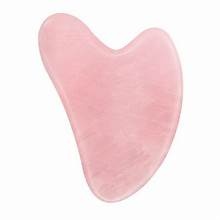
Natural Rose Quartz Gua Sha
Rose quartz is the perfect stone for your gua sha massage tool, as they work together to enhance your beauty, radiance and unconditional self-love from the inside out.
Brand: Vedic Crystels
Category: Health & Beauty > Personal Care > Massage & Relaxation > Massage Stones